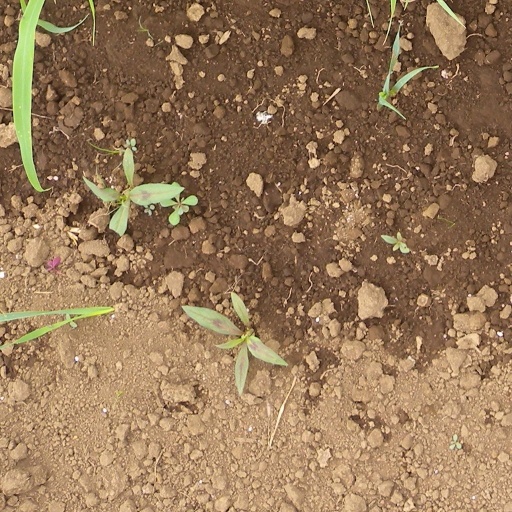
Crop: sorghum